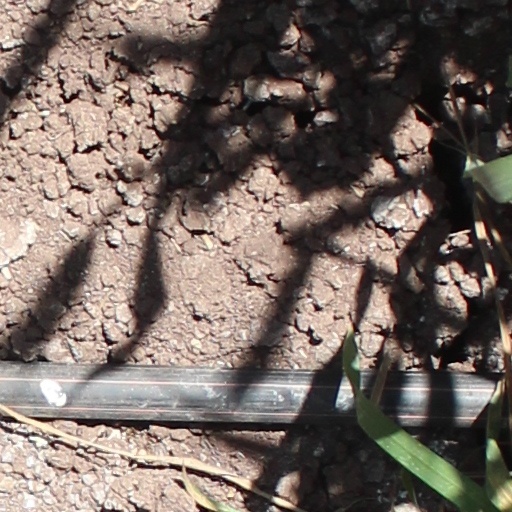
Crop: wheat